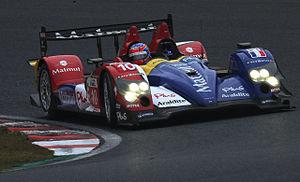
Oreca est au départ une écurie privée de course automobile française, fondée en 1973 et dirigée par Hugues de Chaunac. Aujourd'hui, le Groupe Oreca emploie 200 salariés et est implanté sur trois sites, le premier près du circuit de Nevers Magny-Cours le second à Signes près du Circuit Paul Ricard et le dernier à Hong Kong. Son rôle est axé sur la compétition, mais également sur l'ingénierie automobile, la préparation moteur, l'organisation d'événements sportifs, de stages de pilotage et la vente d'équipements et d'accessoires pour la compétition auto.
L'Oreca 01 est une voiture de course construite par Oreca pour prendre la suite de la Courage-Oreca LC70E et concourir dans la catégorie Le Mans Prototype de l'Automobile Club de l'Ouest en Le Mans Series, American Le Mans Series et aux 24 Heures du Mans.